ULN2003A

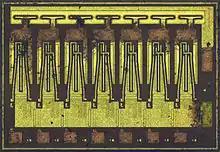
Chip die for ULN2003.

The ULN2003 is known for its high-current, high-voltage capacity. The drivers can be paralleled for even higher current output. Even further, stacking one chip on top of another, both electrically and physically, has been done. Generally it can also be used for interfacing with a stepper motor, where the motor requires high ratings which cannot be provided by other interfacing devices.